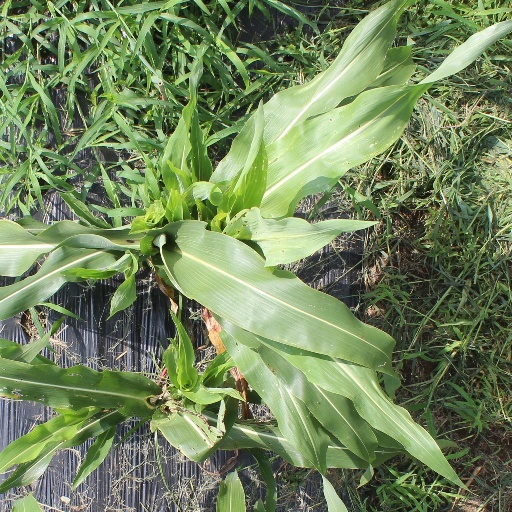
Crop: sorghum